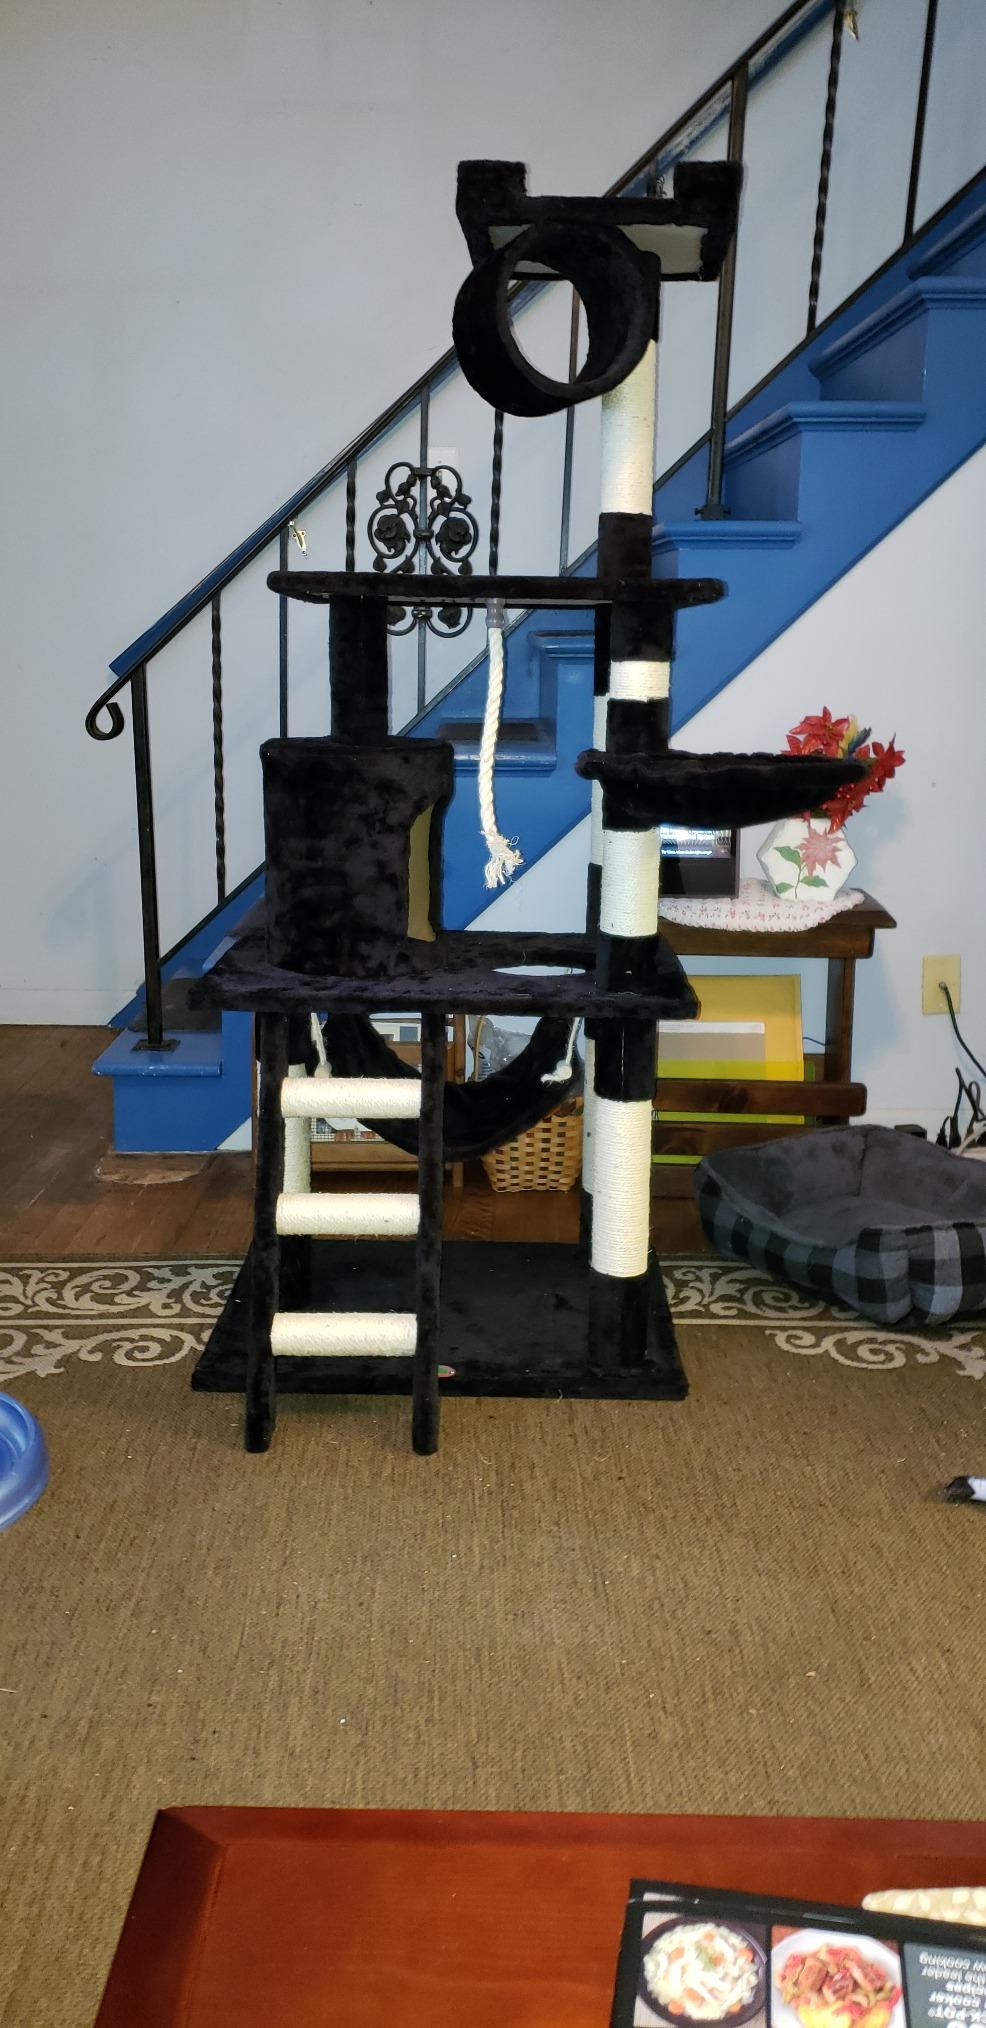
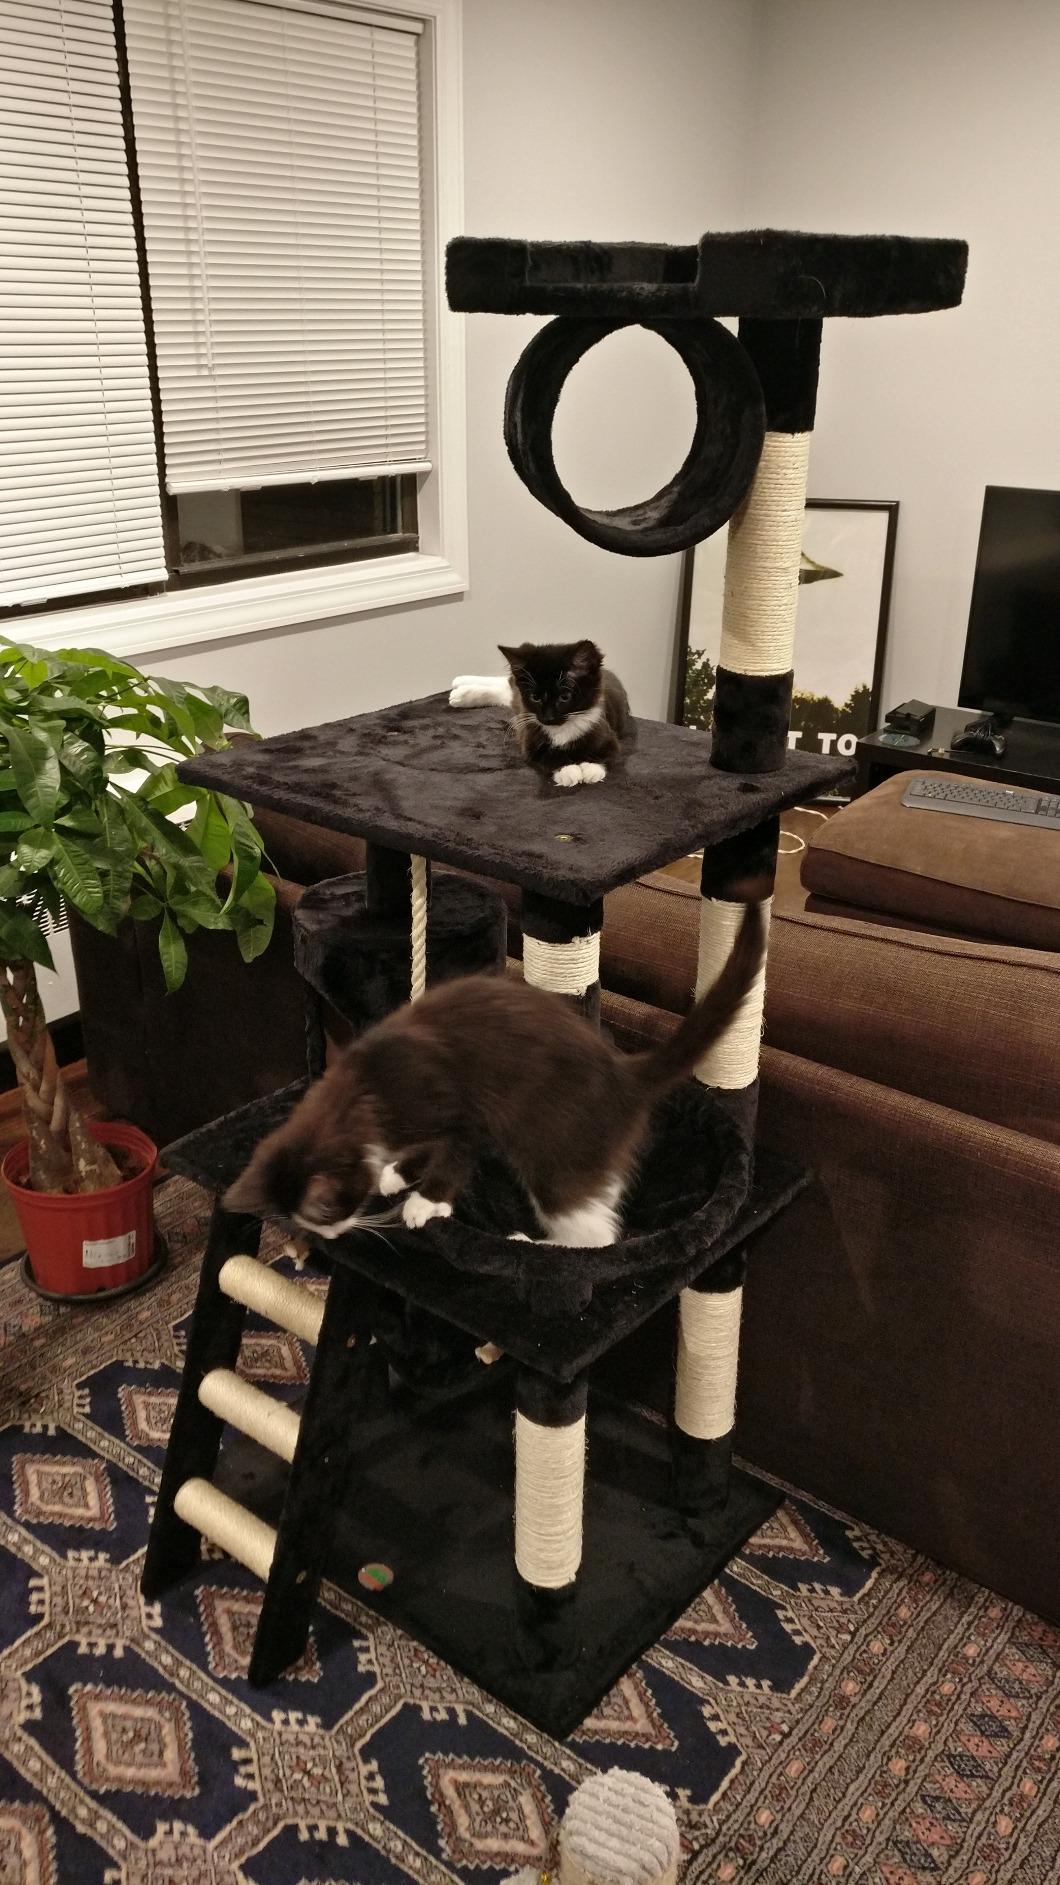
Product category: items_cat tree
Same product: yes